History of Lindy Hop

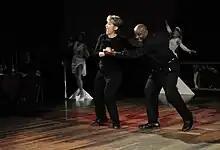
Christine Sampson dancing with Chazz Young 2009

The history of Lindy Hop begins in the African American communities of Harlem, New York during the late 1920s in conjunction with swing jazz. Lindy Hop is closely related to earlier African American vernacular dances but quickly gained its own fame through dancers in films, performances, competitions, and professional dance troupes. It became especially popular in the 1930s with the upsurge of aerials. The popularity of Lindy Hop declined after World War II, and it converted to other forms of dancing, but it never disappeared during the decades between the 1940s and the 1980s until European and American dancers revived it starting from the beginning of the 1980s.